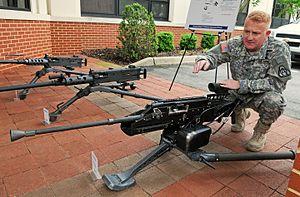
Une mitrailleuse lourde ou HMG est une classe de mitrailleuse de dimension et masse plus importante que les mitrailleuses légères ou les fusils mitrailleuses. L'usage de munitions de calibre supérieur augmente également le pouvoir destructeur de ces armes. Du fait de leur poids et encombrement important, elles sont destinées à mettre monter sur des trépieds ou des véhicules.